2007 Toyota/Save Mart 350

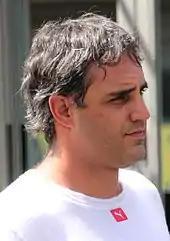
Juan Pablo Montoya (pictured in 2015) became NASCAR Nextel Cup Series' first foreign-born winner since 1974.

Leitzinger spun into the grass on lap 61, but rejoined the track. On the following lap, Kurt Busch spun sideways in turn eleven after Montoya got into his rear-end and managed to restart his engine despite falling down the order. Sorenson spun off the track, and hit the wall. He continued but spun a second time in turn seven after he clipped a curb which caused the race's seventh (and final) caution. Several drivers chose to pit under caution. McMurray and Edwards made pit stops for fuel and tires, while Said stalled which required his pit crew to push-start his car. Jeff Green collided with teammate Sauter on pit road and damaged his right-front fender. Green was observed speeding, but his race ended after his right-front tire caught fire. Robby Gordon elected not to make a pit stop and remained the leader at the lap-70 restart. Stewart out-braked Robby Gordon to take over the lead on the same lap, while Gordon lost a further position to Earnhardt when he was passed in turn eleven. Earnhardt ceded second position when he made a scheduled pit stop for four tires and fuel two laps later. Robby Gordon made a similar stop on the 75th lap, and Stewart did the same which allowed McMurray to reclaim the lead.